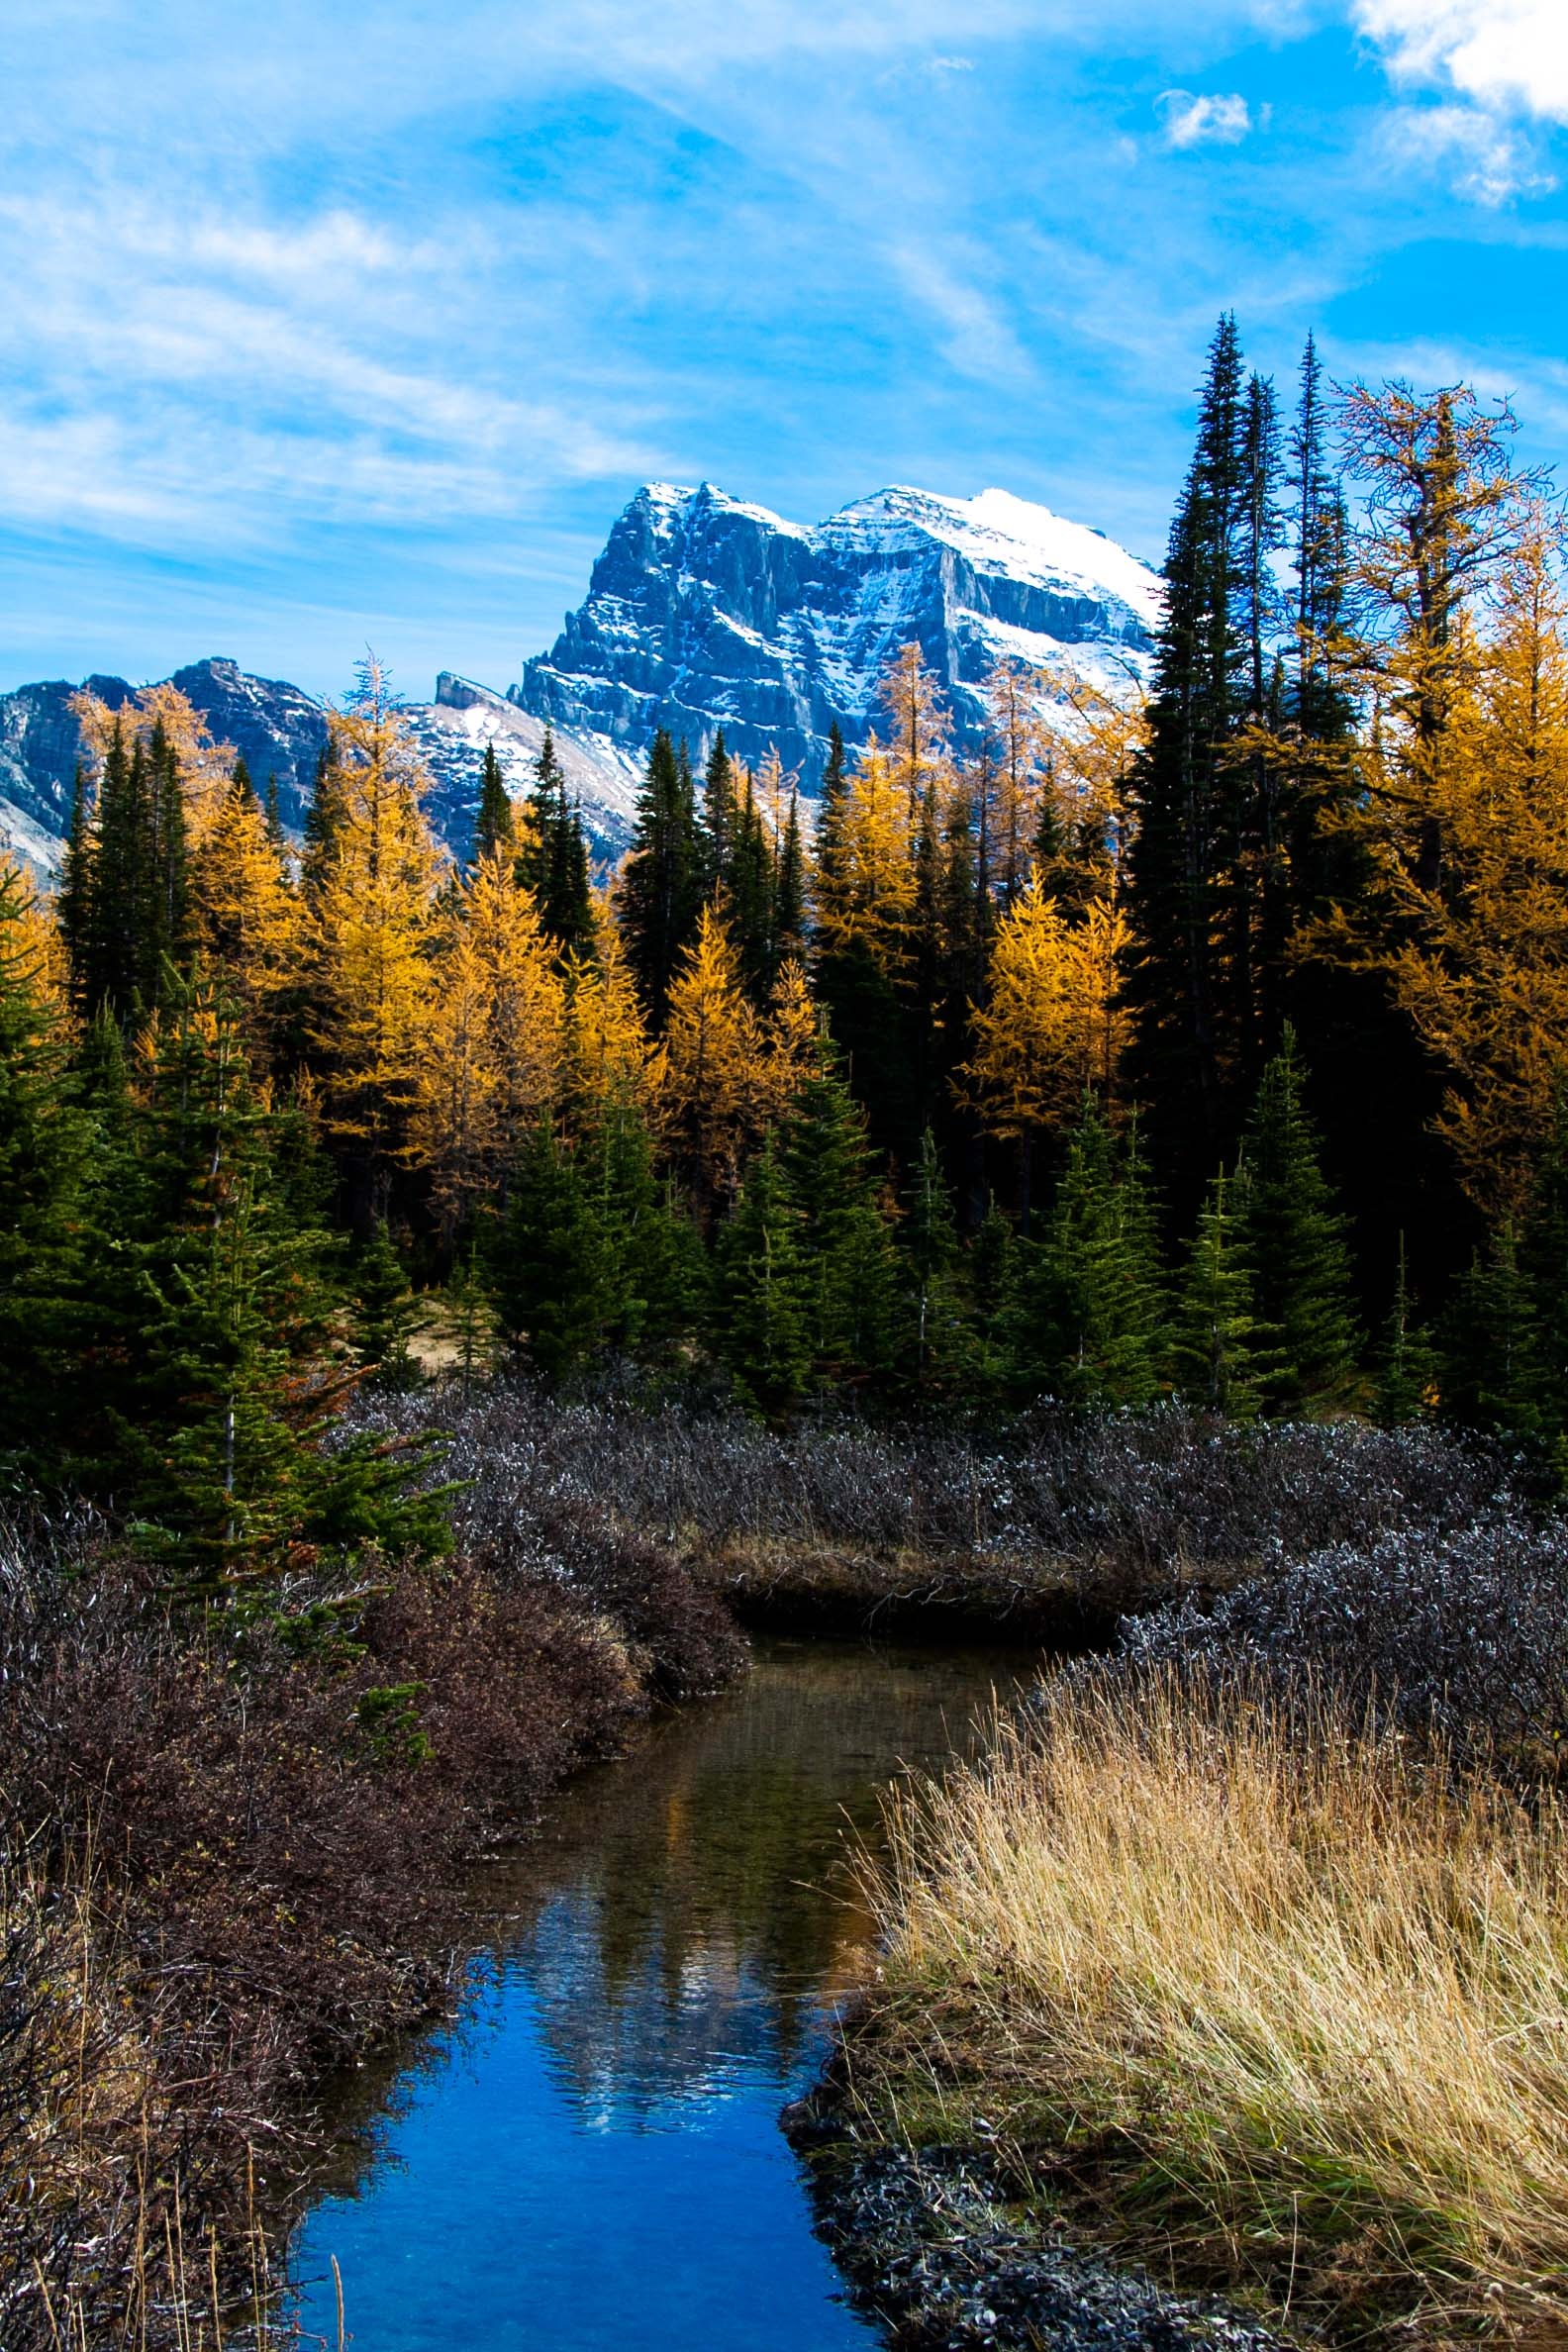
landscape, tree, nature, forest, wilderness, mountain, trail, meadow, leaf, lake, river, mountain range, stream, reflection, autumn, national park, season, ridge, woodland, ecosystem, landform, rocky mountain, reflection in water, larch valley, natural environment, geographical feature, woody plant, mountainous landforms